WiGig

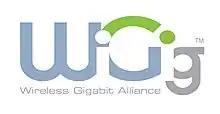

WiGig, alternatively known as 60 GHz Wi-Fi, refers to a set of 60 GHz wireless network protocols. It includes the current IEEE 802.11ad standard and also the IEEE 802.11ay standard.